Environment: real
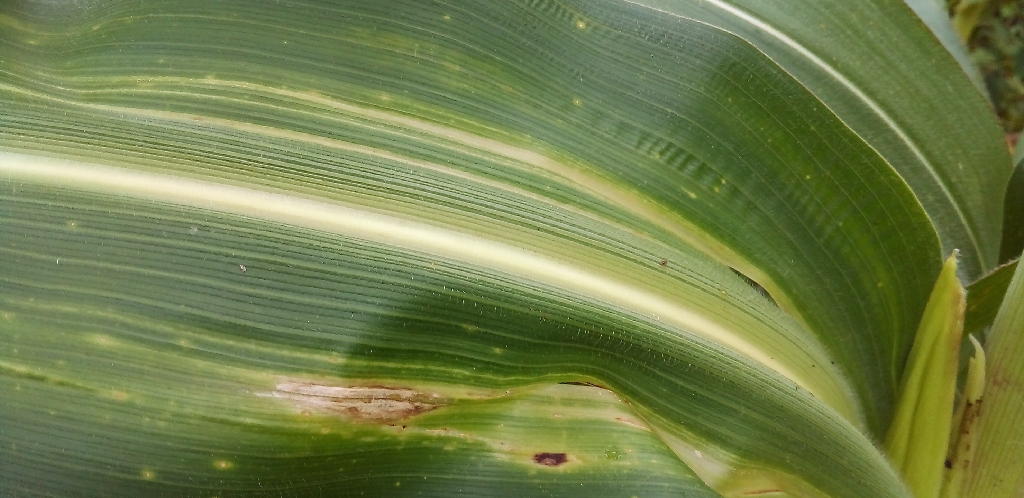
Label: northern_corn_leaf_blight